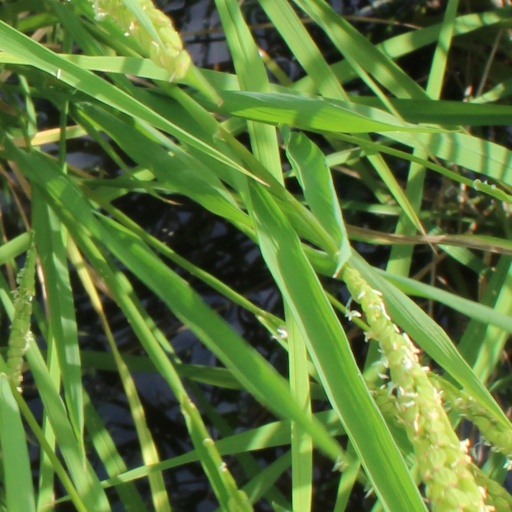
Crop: rice